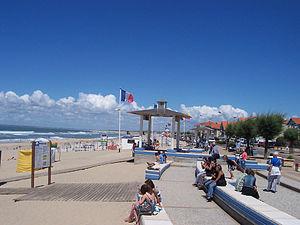
Soulac-sur-Mer est une commune du Sud-Ouest de la France, dans le département de la Gironde, en région Nouvelle-Aquitaine.